John S. Clarke

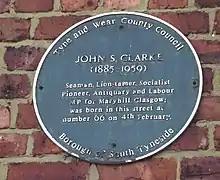
A blue plaque commemorating John S. Clarke is located on Albert Street, Jarrow.

Clarke died on 30 January 1959 at Southern General Hospital in Glasgow, aged 73. His obituary in "The Daily Telegraph", titled "Life in the Jungle", described him as "a refreshing character, and on the whole more rewarding than those whose experience of Socialism is confined to Winchester and the London School of Economics".